Irma Toivanen

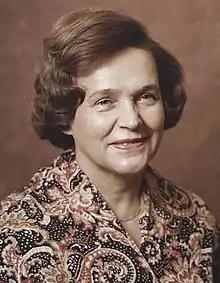
Toivanen in 1977

Irma Hellin Toivanen ( Taavitsainen; 27 October 1922 – 30 July 2010) was a Finnish politician and teacher. She was a member of the Parliament of Finland from 1970 to 1979, representing Turku Province South as a member of the Liberal People's Party. From 1975 to 1976, she was Finland's Minister of Social Affairs and Health, appointed by then-Prime Minister Martti Miettunen.